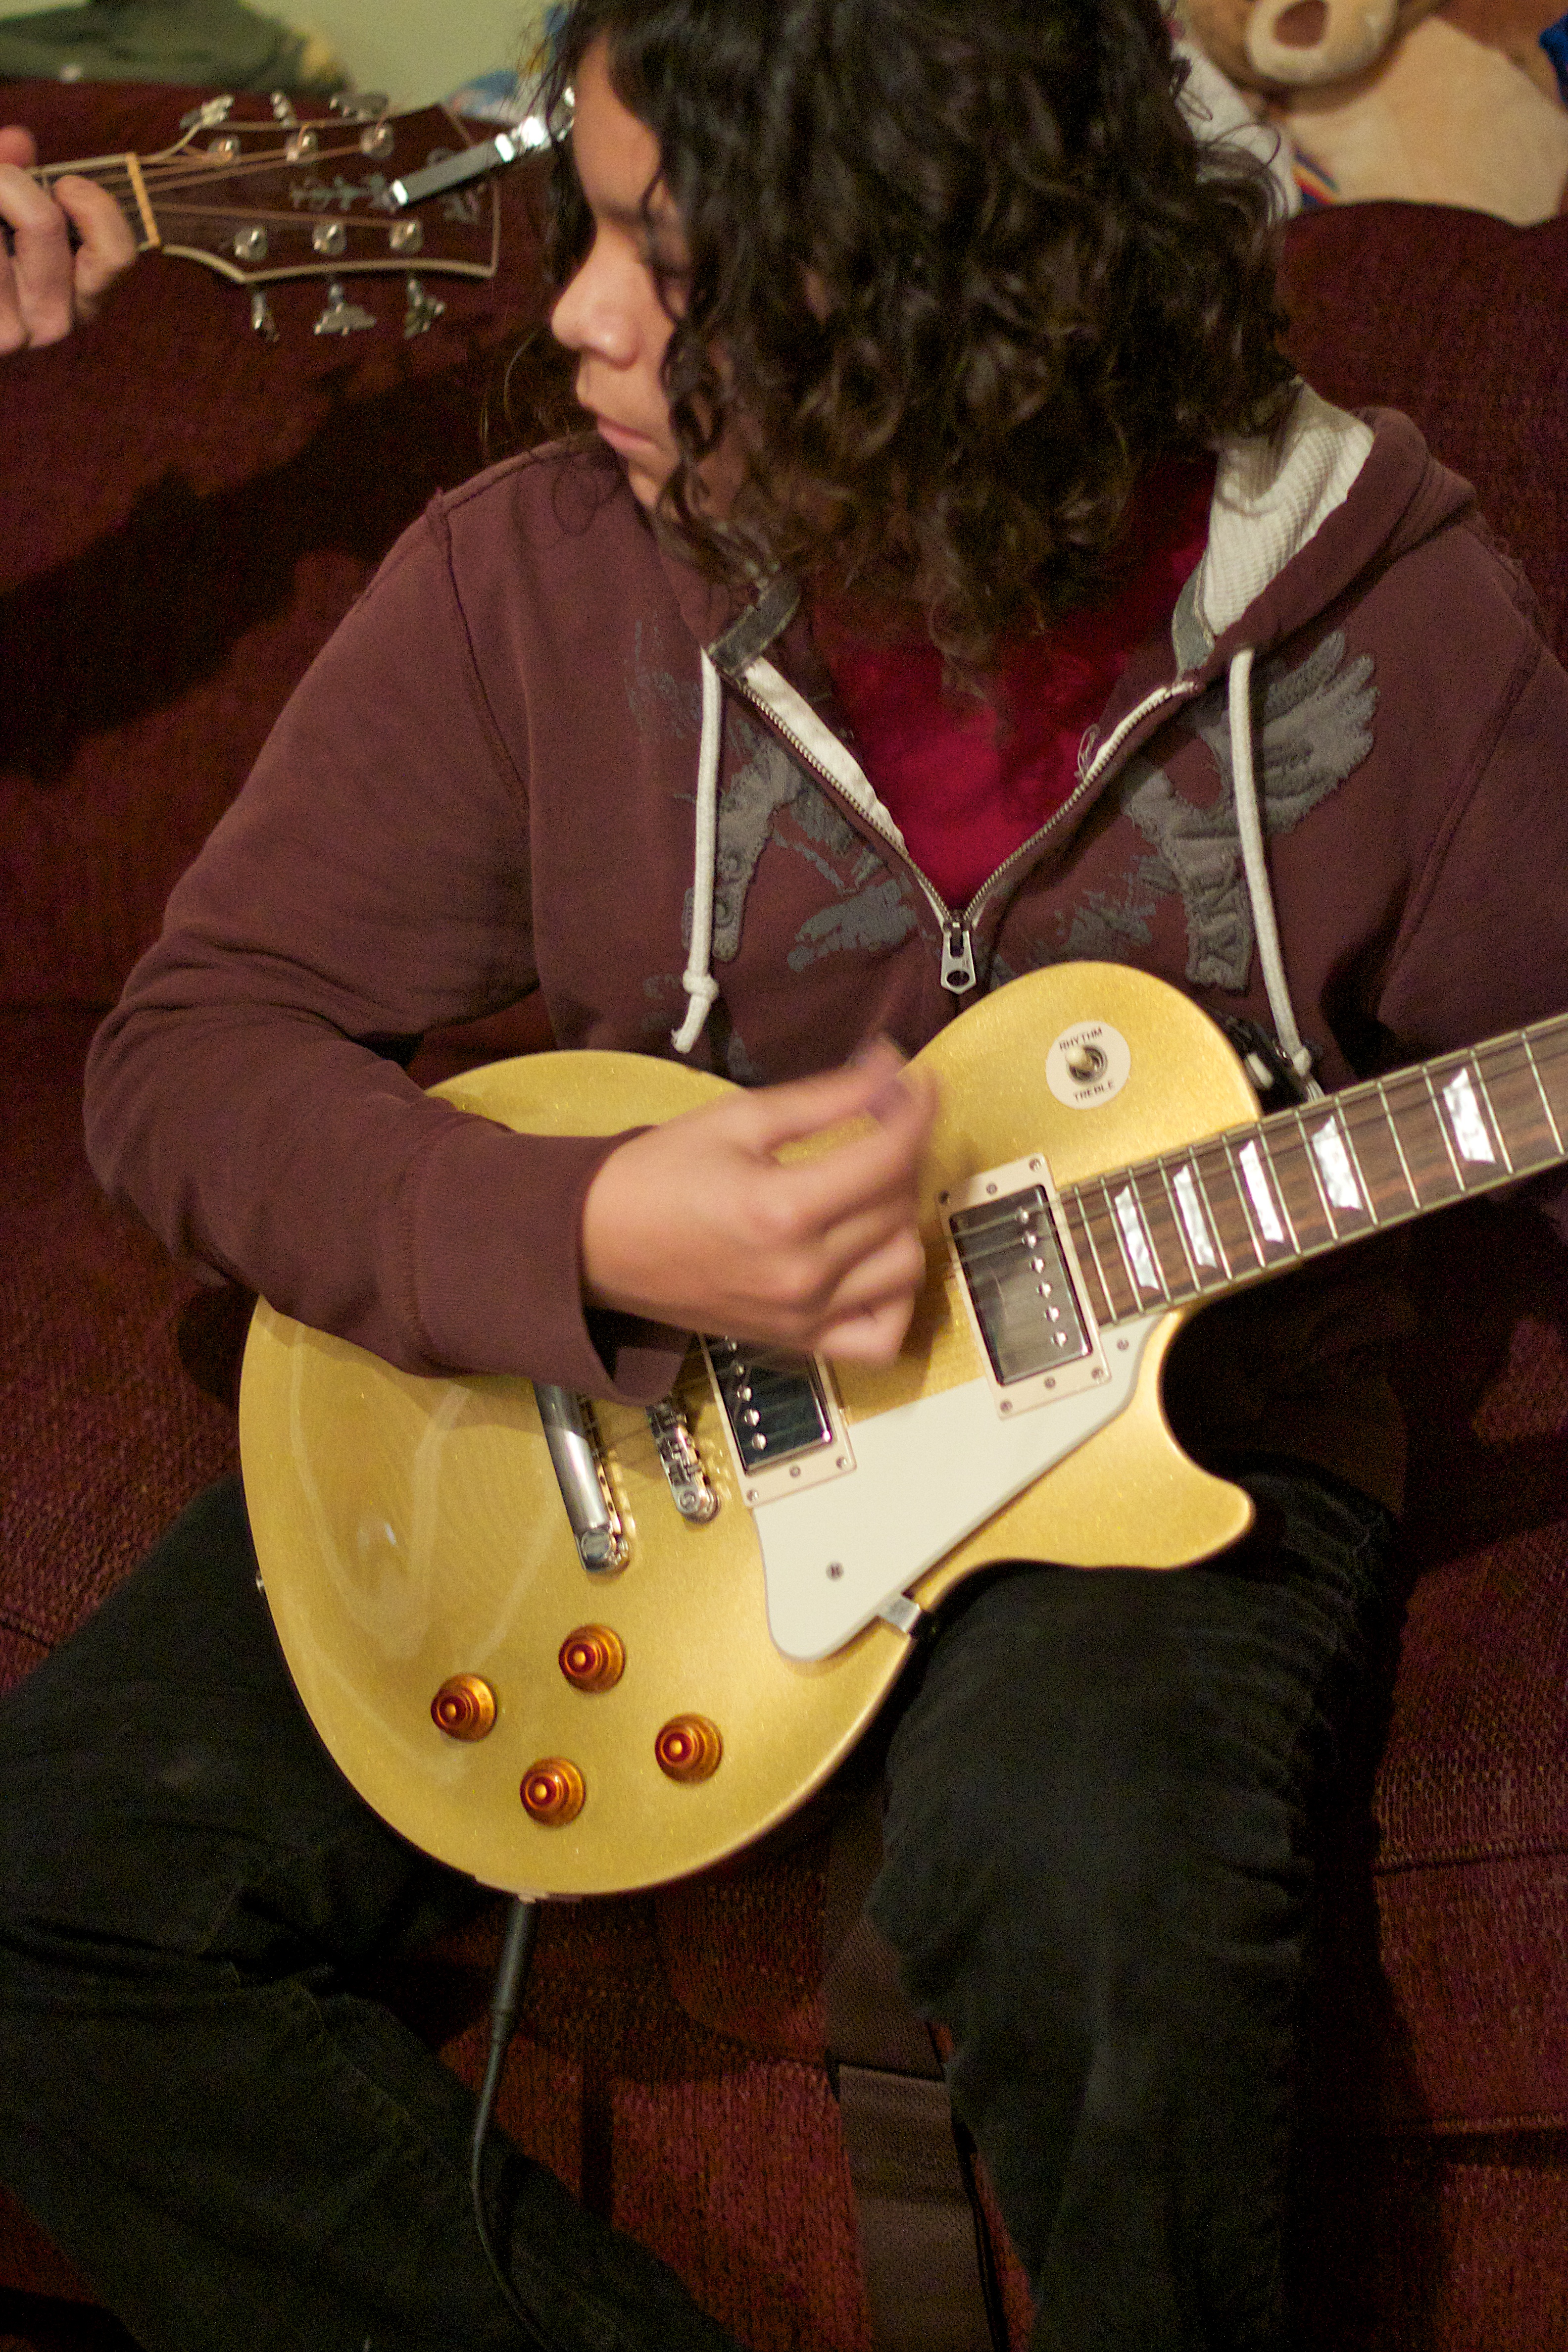
music, guitar, acoustic guitar, concert, musician, musical instrument, performance, bassist, singing, guitarist, bass guitar, odyssey, hurleylounge, entertainment, performing arts, singer songwriter, string instrument, plucked string instruments, slide guitar